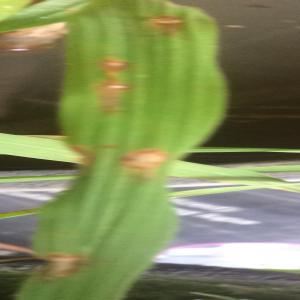
Disease: Blast